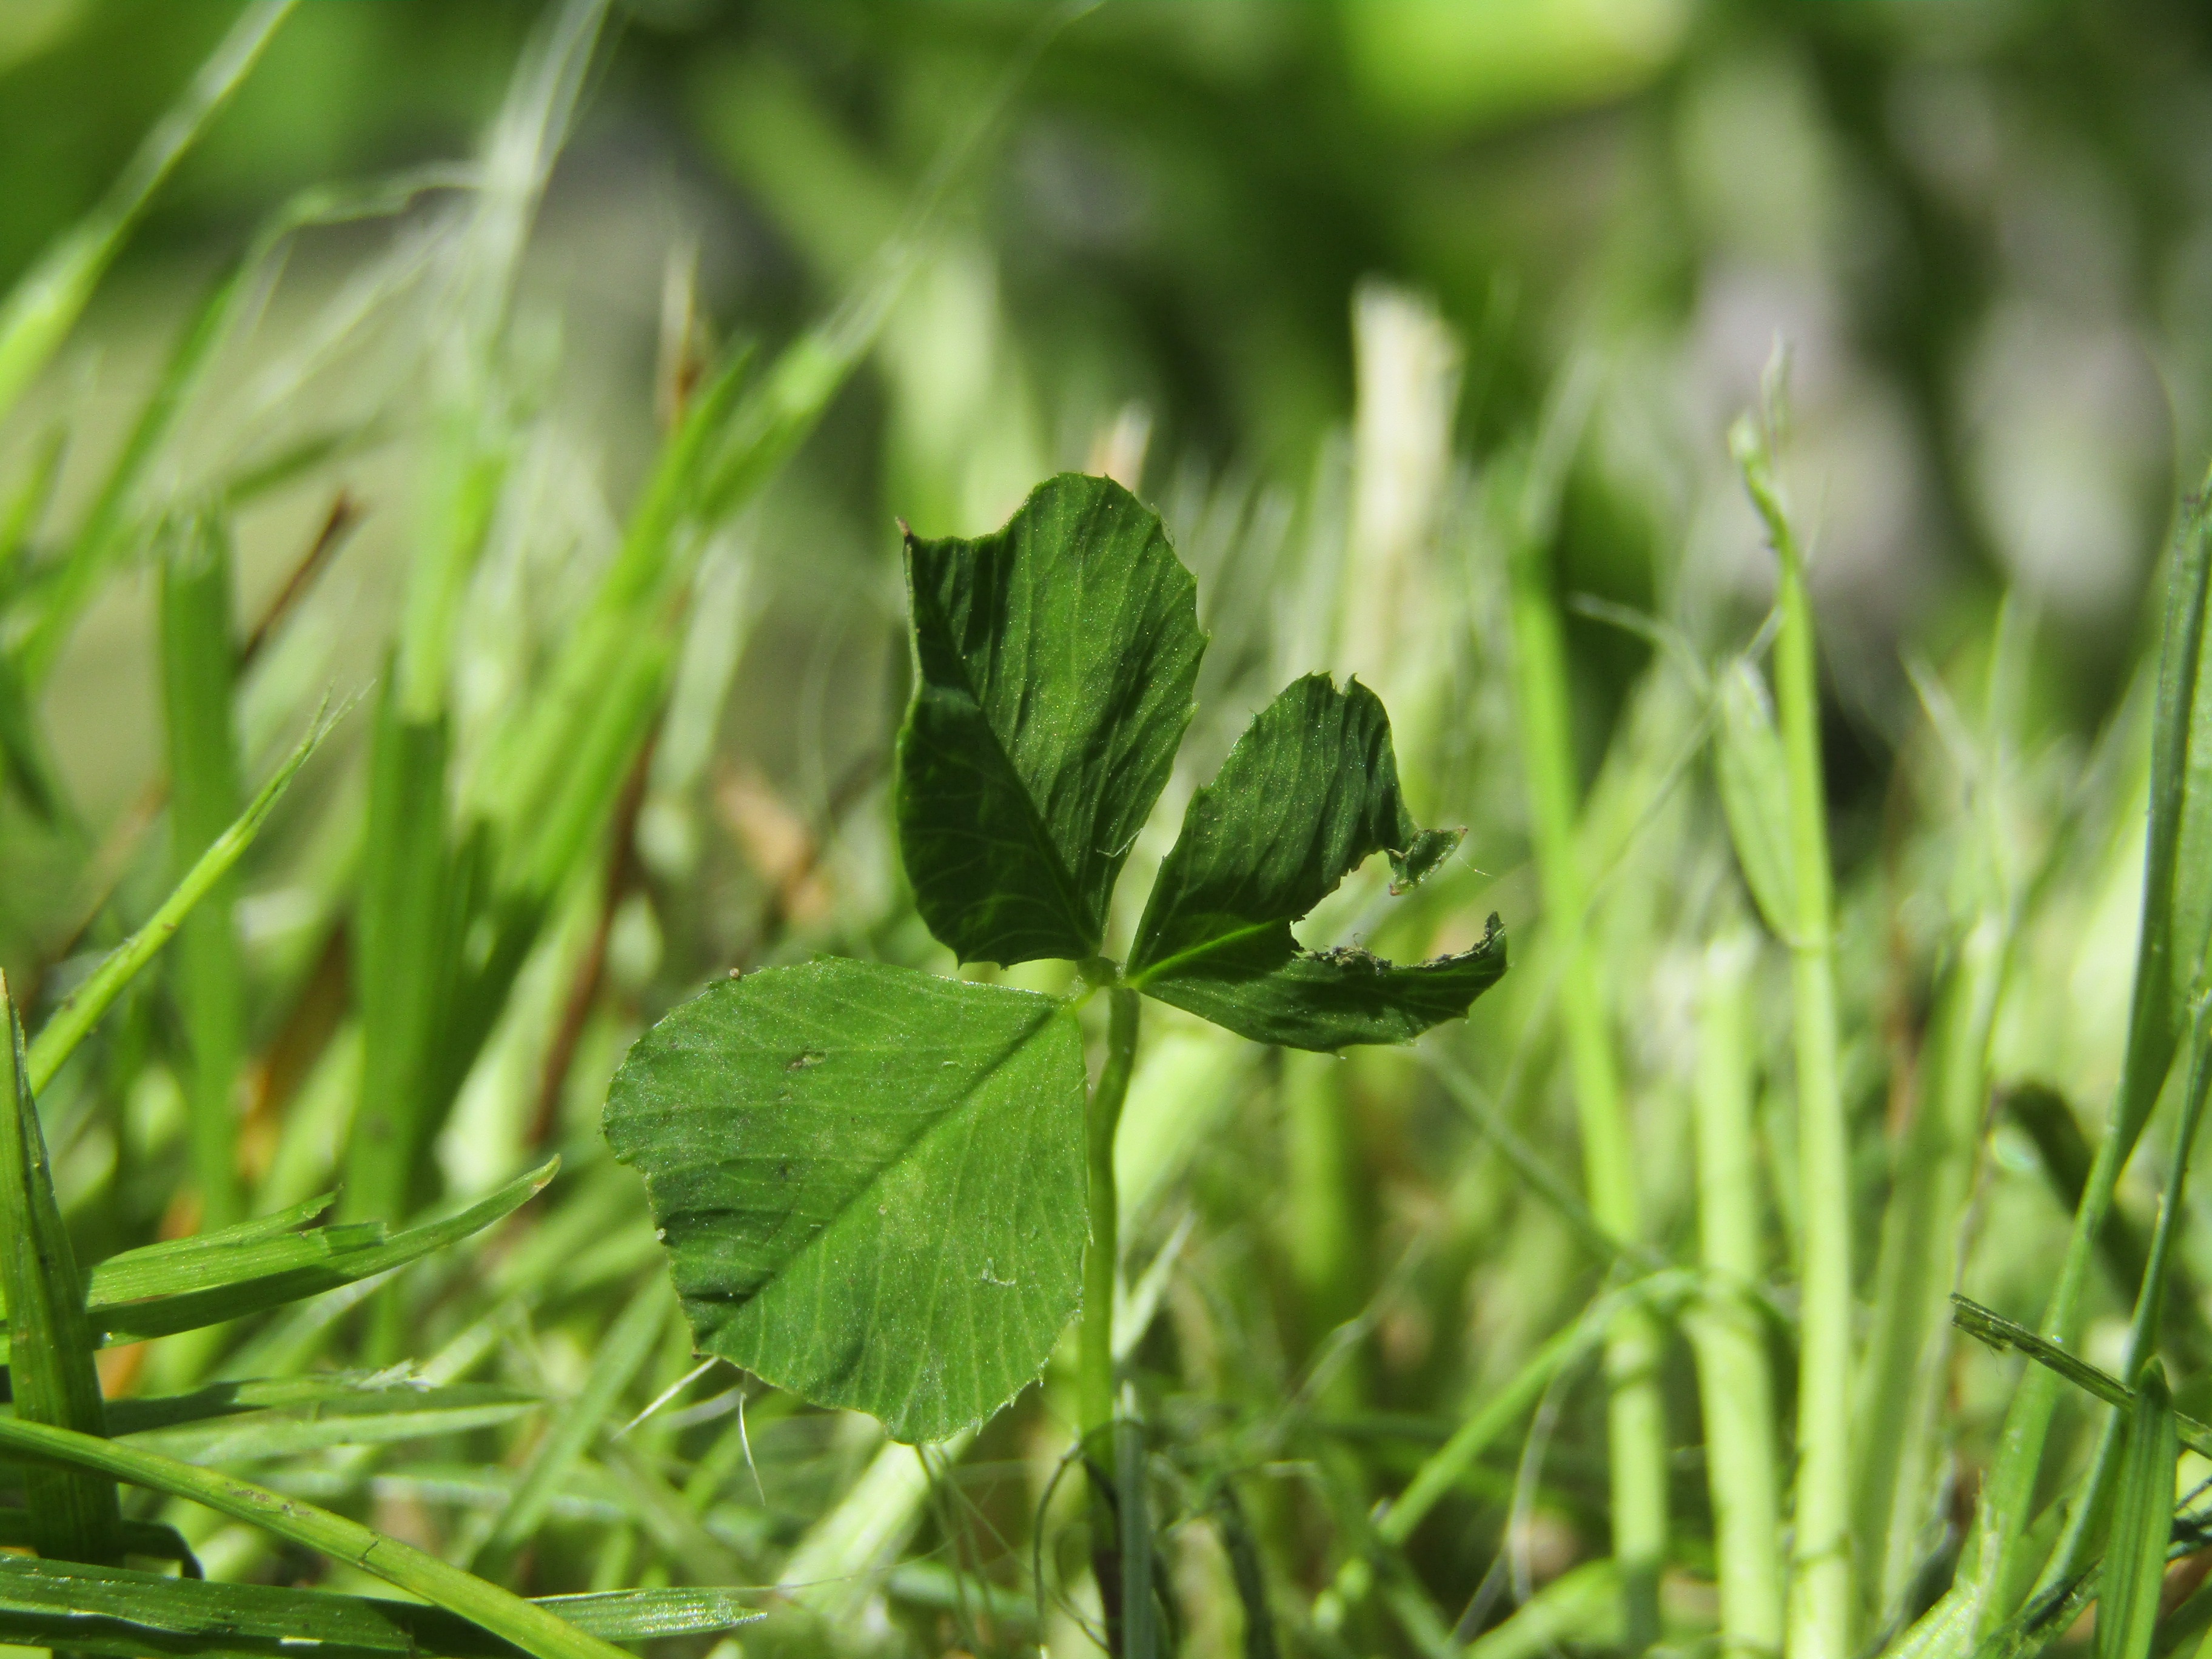
grass, plant, lawn, meadow, leaf, flower, green, herb, produce, crop, botany, flora, clover, wildflower, macro photography, flowering plant, grass family, plant stem, land plant